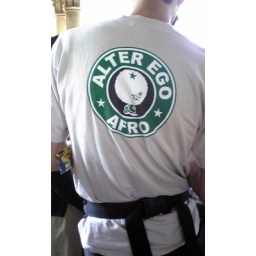
This shirt was spotted in Tokyo DisneySEA. I couldn't resist taking a less-than-subtle photo.